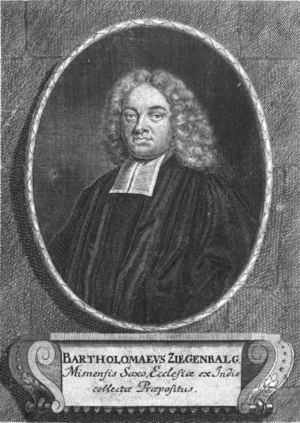
Bartholomäus Ziegenbalg, né le 10 juillet 1682 à Pulsnitz, en Saxe, et mort le 23 février 1719 à Tranquebar en Inde du Sud, fut le premier missionnaire luthérien du Saint-Empire en Inde. Il est le premier traducteur du Nouveau Testament en langue tamoule et le fondateur de l'église évangélique luthérienne tamoule.